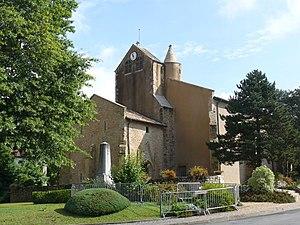
Église Sainte-Marie de Sainte-Marie-de-Gosse (Landes, France)
Le département français des Landes compte 438 églises pour un total de 331 communes, soit une moyenne de 1,32 église par commune. La commune de Parleboscq, née de la réunion de sept paroisses, compte à elle seule sept églises.
Sainte-Marie-de-Gosse est une commune française située dans le département des Landes en région Nouvelle-Aquitaine.
L'église Notre-Dame se situe sur la commune de Sainte-Marie-de-Gosse, dans le département français des Landes. Elle est inscrite au titre des monuments historiques le 1ᵉʳ février 1999.